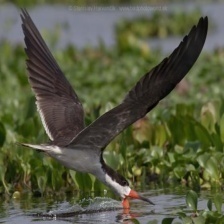
Species: BLACK SKIMMER
Scientific name: RYNCHOPS NIGER